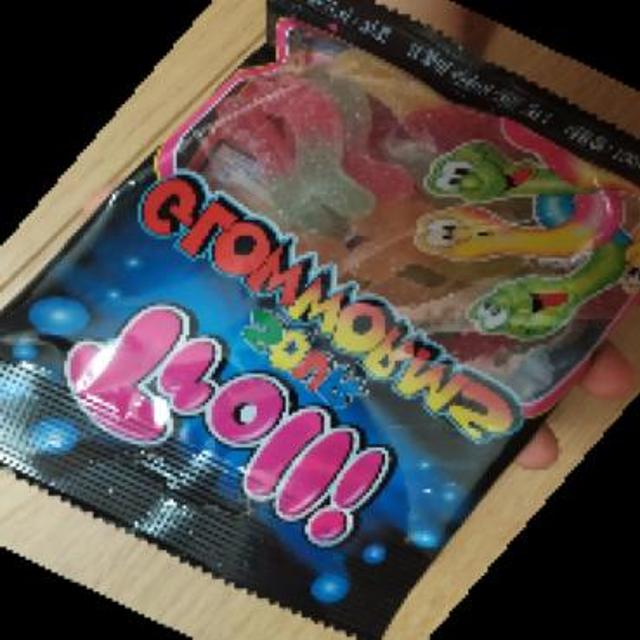
Label: plastics